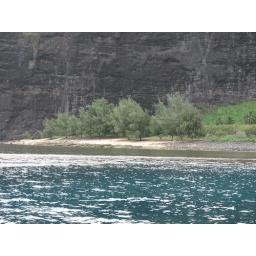
Where the boat is, not over by the beach. The large X in the cliff wall is excellent